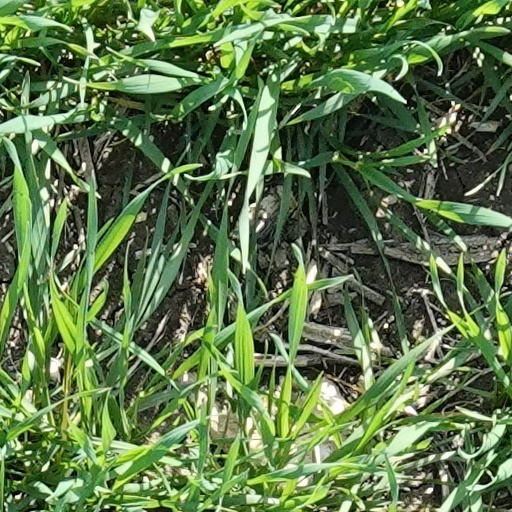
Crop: wheat